Quasi at the Quackadero

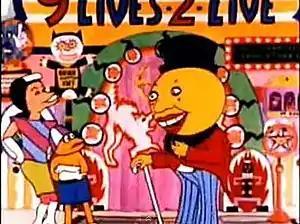
Still from 6:49 of "Quasi at the Quackadero", depicting Anita and Quasi at left

Quasi at the Quackadero is a 1975 American independent animated short by Sally Cruikshank. This cartoon follows two anthropomorphic ducks and a pet robot at an amusement park where phenomena such as time travel, telepathy, and reincarnation are exhibited as sideshow attractions. In 2009, it was selected for preservation in the United States National Film Registry by the Library of Congress.